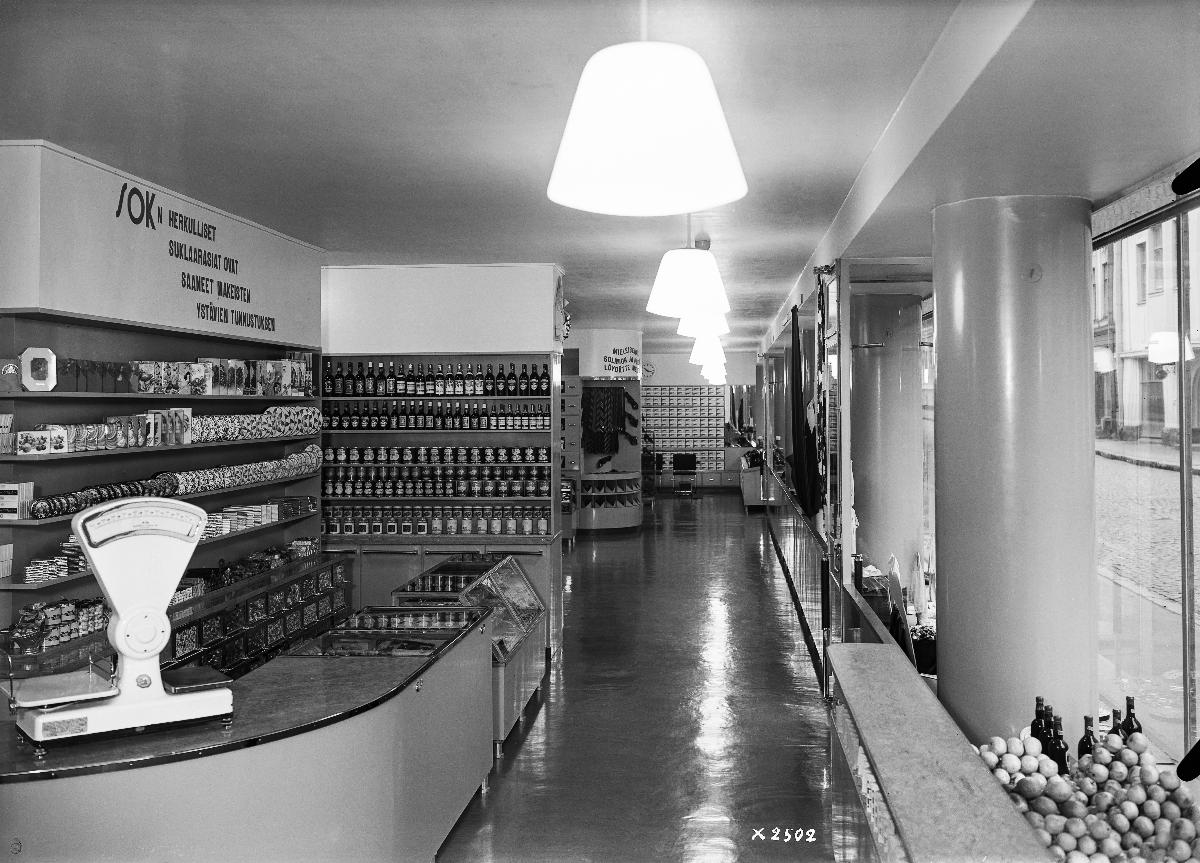
Osuusliike Arinan uuden liiketalon myymäläosasto
Arina cooperative store's new sales department
sisällön kuvaus: Osuusliike Arinan uuden liiketalon myymäläosasto Oulussa vuonna 1939. content description: Arina cooperative store's new sales department in Oulu, Finland, in 1939.
Vuosi: 1939
Paikka: Suomi, Pohjois-Pohjanmaa, Oulu
Aiheet: sisäkuva; liikerakennukset; tavaratalot; suklaa; solmiot; business buildings; department stores; chocolate; neckties; affärsbyggnader; varuhus; choklad; slipsar